Landscape

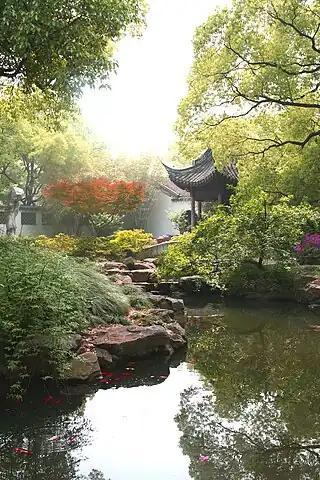
Jichang Garden in Wuxi (1506–1521)

Landscape archaeology or landscape history is the study of the way in which humanity has changed the physical appearance of the environment - both present and past. Landscape generally refers to both natural environments and environments constructed by human beings. Natural landscapes are considered to be environments that have not been altered by humans in any shape or form. Cultural landscapes, on the other hand, are environments that have been altered in some manner by people (including temporary structures and places, such as campsites, that are created by human beings). Among archaeologists, the term landscape can refer to the meanings and alterations people mark onto their surroundings. As such, landscape archaeology is often employed to study the human use of land over extensive periods of time.